Marian Lutosławski

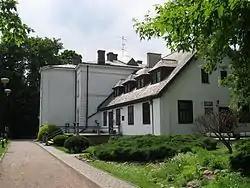
Lutosławski's family manor in Drozdowo, now a museum

Marian Lutosławski was born in 1871 at an estate in Drozdowo northeast of Warsaw to a Polish family. His parents were agronomist Franciszek Dionizy Lutosławski and his second wife Paulina, well-educated members of the landed gentry. Of Marian's five brothers, one would become a professor of philosophy, one a newspaper editor, and one a parliamentarian.